Marc Guéhi

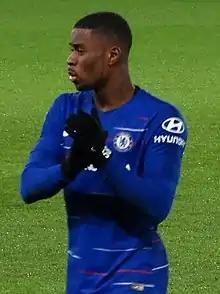
Guéhi playing for Chelsea in 2018

Addji Keaninkin Marc-Israel Guéhi (born 13 July 2000) is an English professional footballer who plays as a centre-back for, and captains, club Crystal Palace. Born in Ivory Coast, he plays for the England national team.